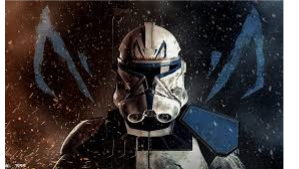
Portrait style: Cartoon Portrait